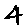
Label: 4